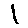
Label: 1